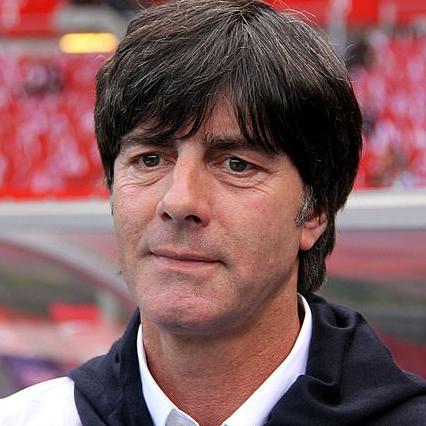
Age: 50